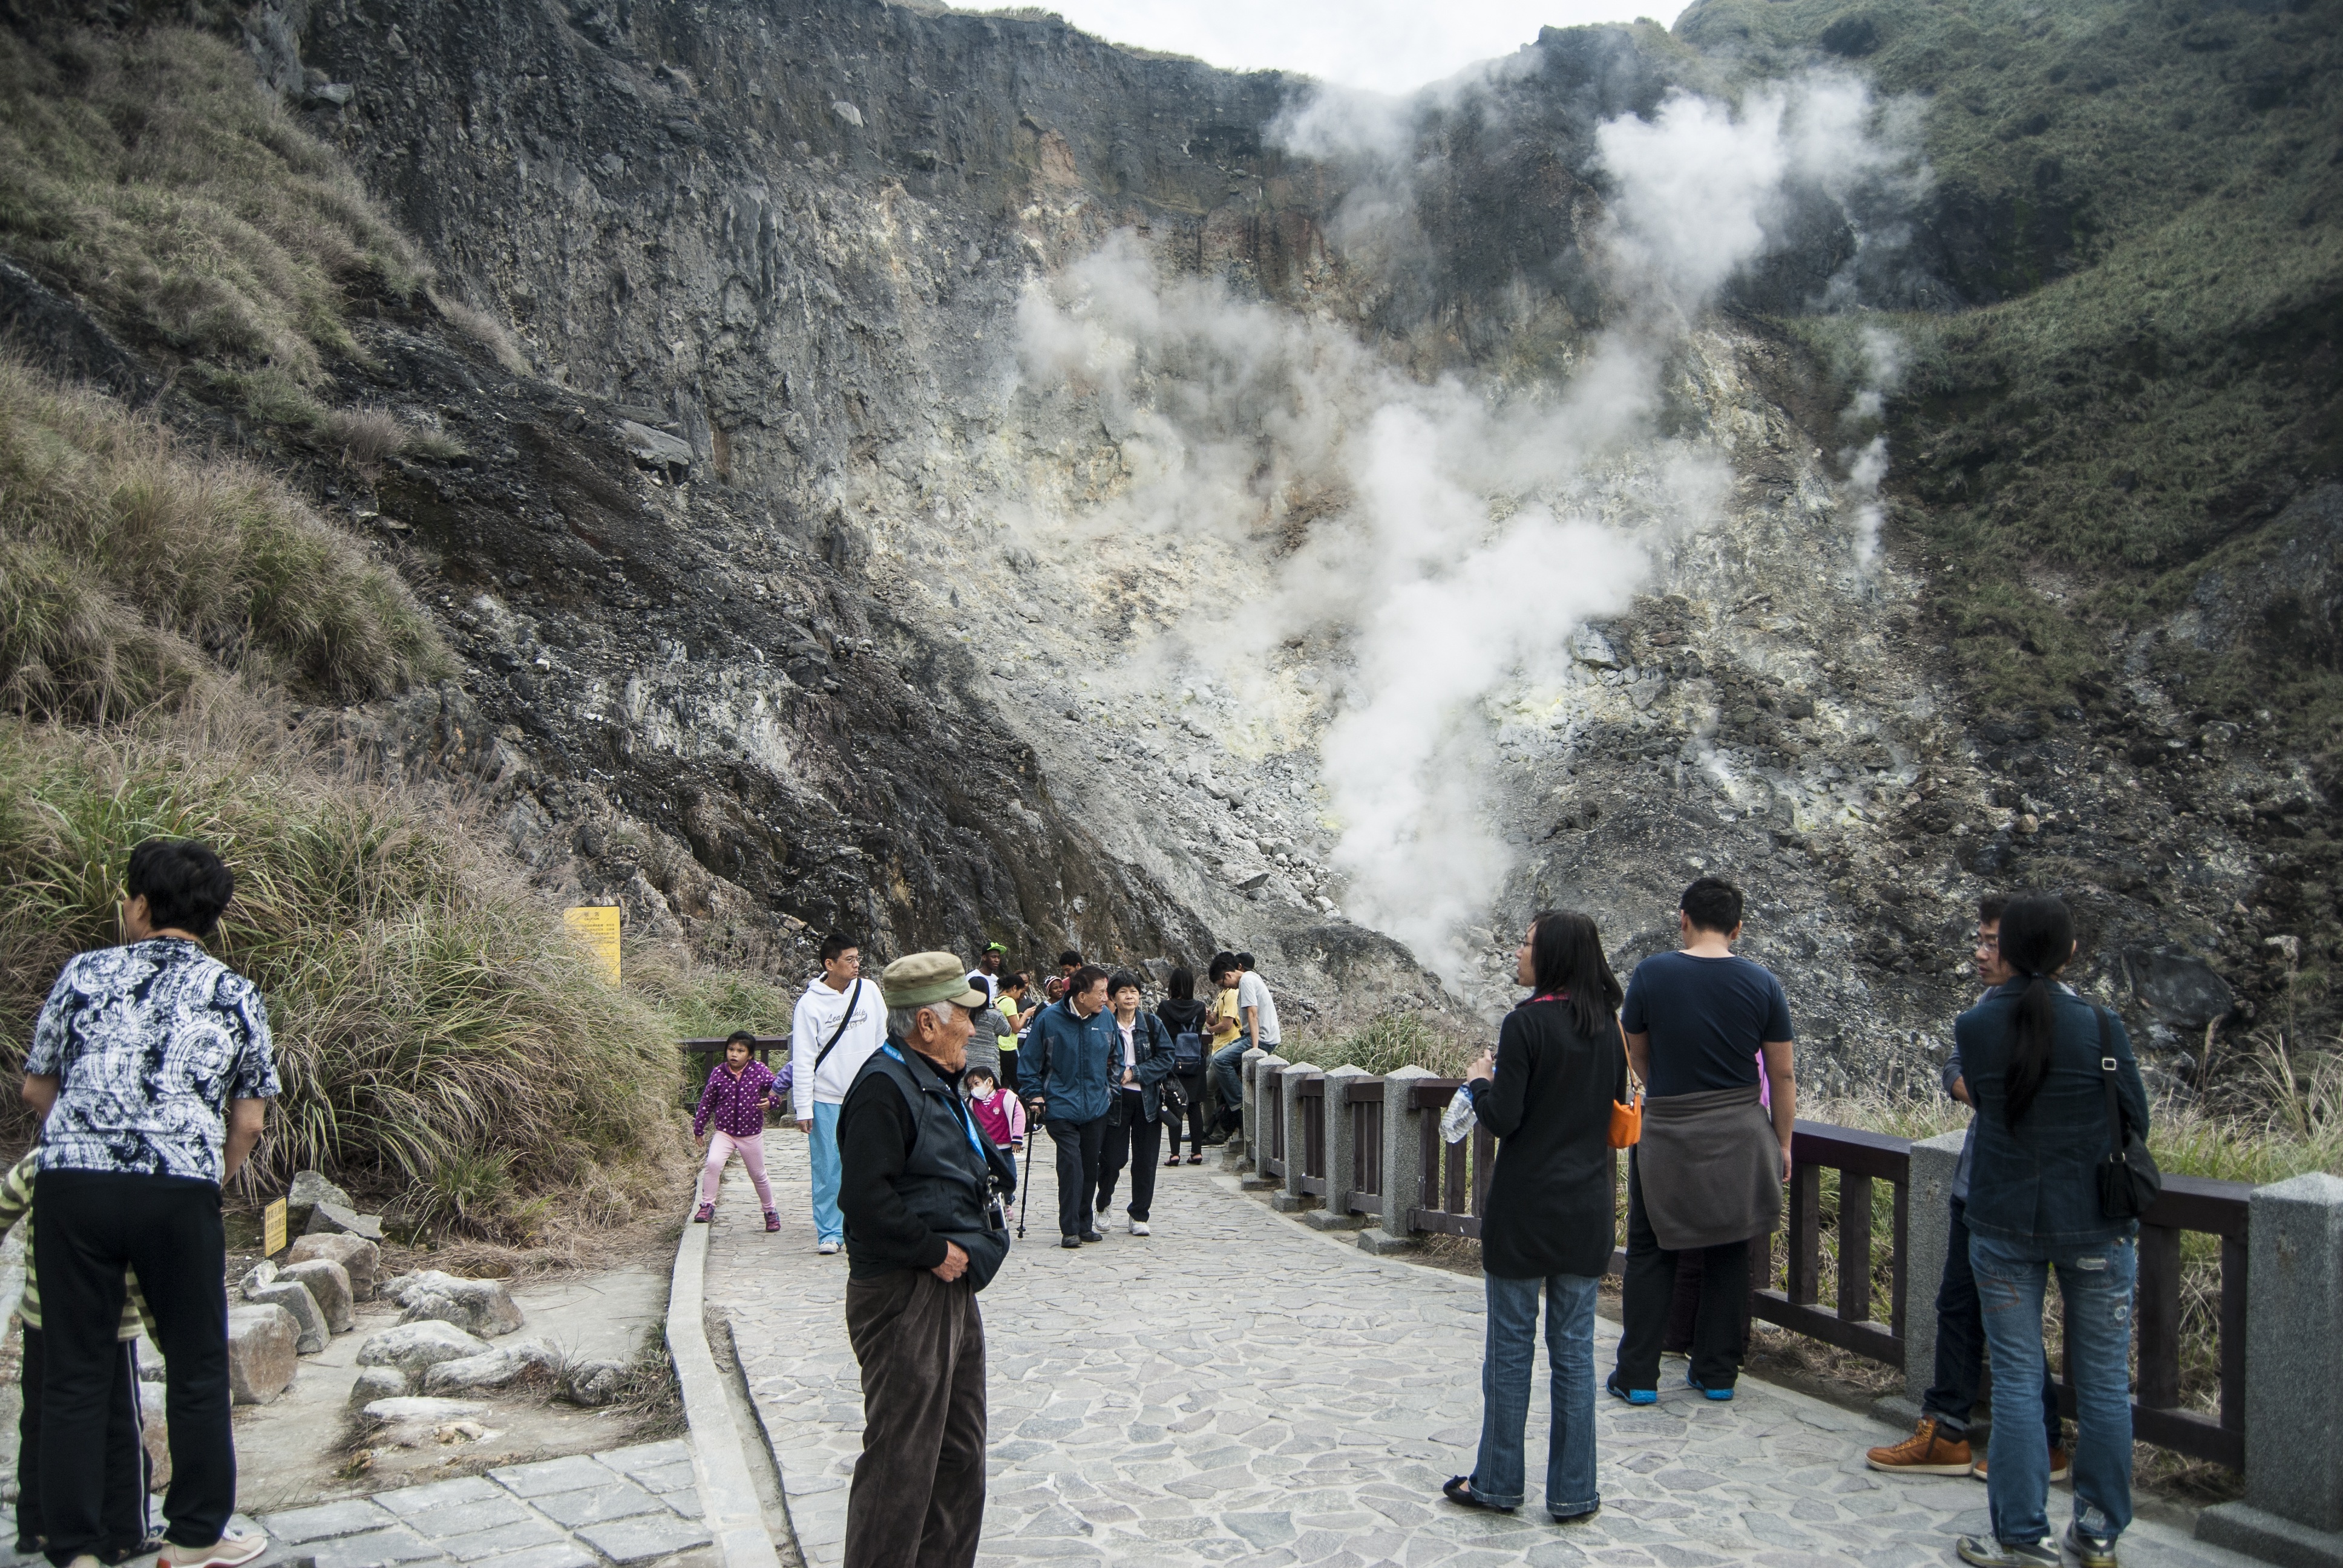
walking, adventure, tourism, sulfur, tours, xiao youkeng, sun ming shan